Denis Eadie

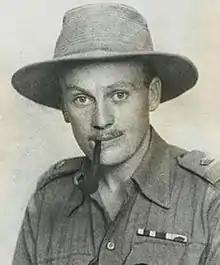
Denis Eadie 1917-2015

Denis Sheldon McGregor Eadie MC (12 February 1917 – 28 March 2015) was a British Army officer of the Second World War who was awarded the Military Cross by Field Marshal Lord Wavell for his conduct during the relief of Kohima.